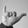
ASL letter: Y